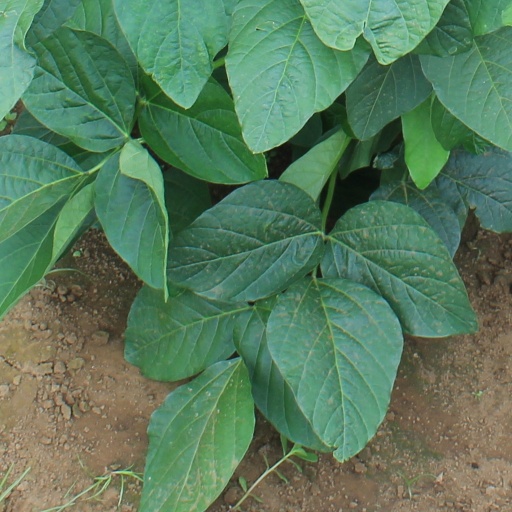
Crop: soybean